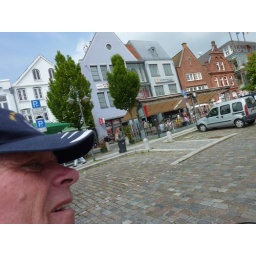
Me riding through Husum. Mum worked inj blue building in background.